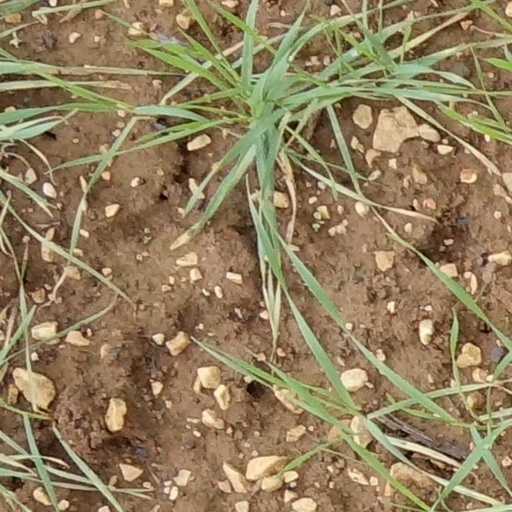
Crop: wheat